The Eternal Mask

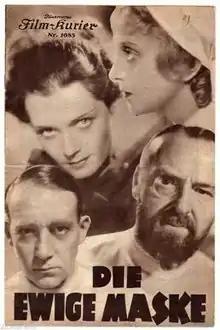

The Eternal Mask is a 1935 Austrian-Swiss drama film directed by Werner Hochbaum and starring Peter Petersen, Mathias Wieman and Franz Schafheitlin. The film was amongst the best ten foreign films of the year judged by the 1937 American National Board of Review of Motion Pictures. It also ran in competition at the 3rd Venice International Film Festival.